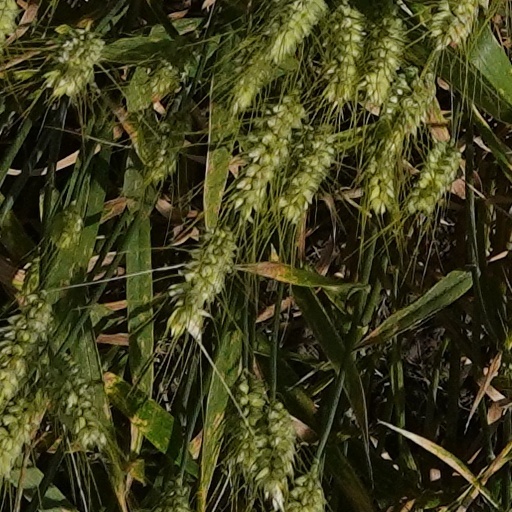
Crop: wheat